Milva

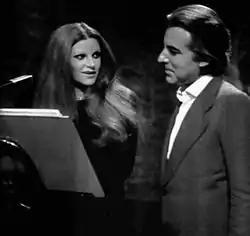
Milva and Italian composer Giorgio Gaslini in 1975

In 1968, Milva released her fifth studio album, "Tango", an album that consisted of tango standards sung in Italian. The album was released in Italy, Germany, Spain and Brazil and featured an orchestra conducted by Iller Pattacini.